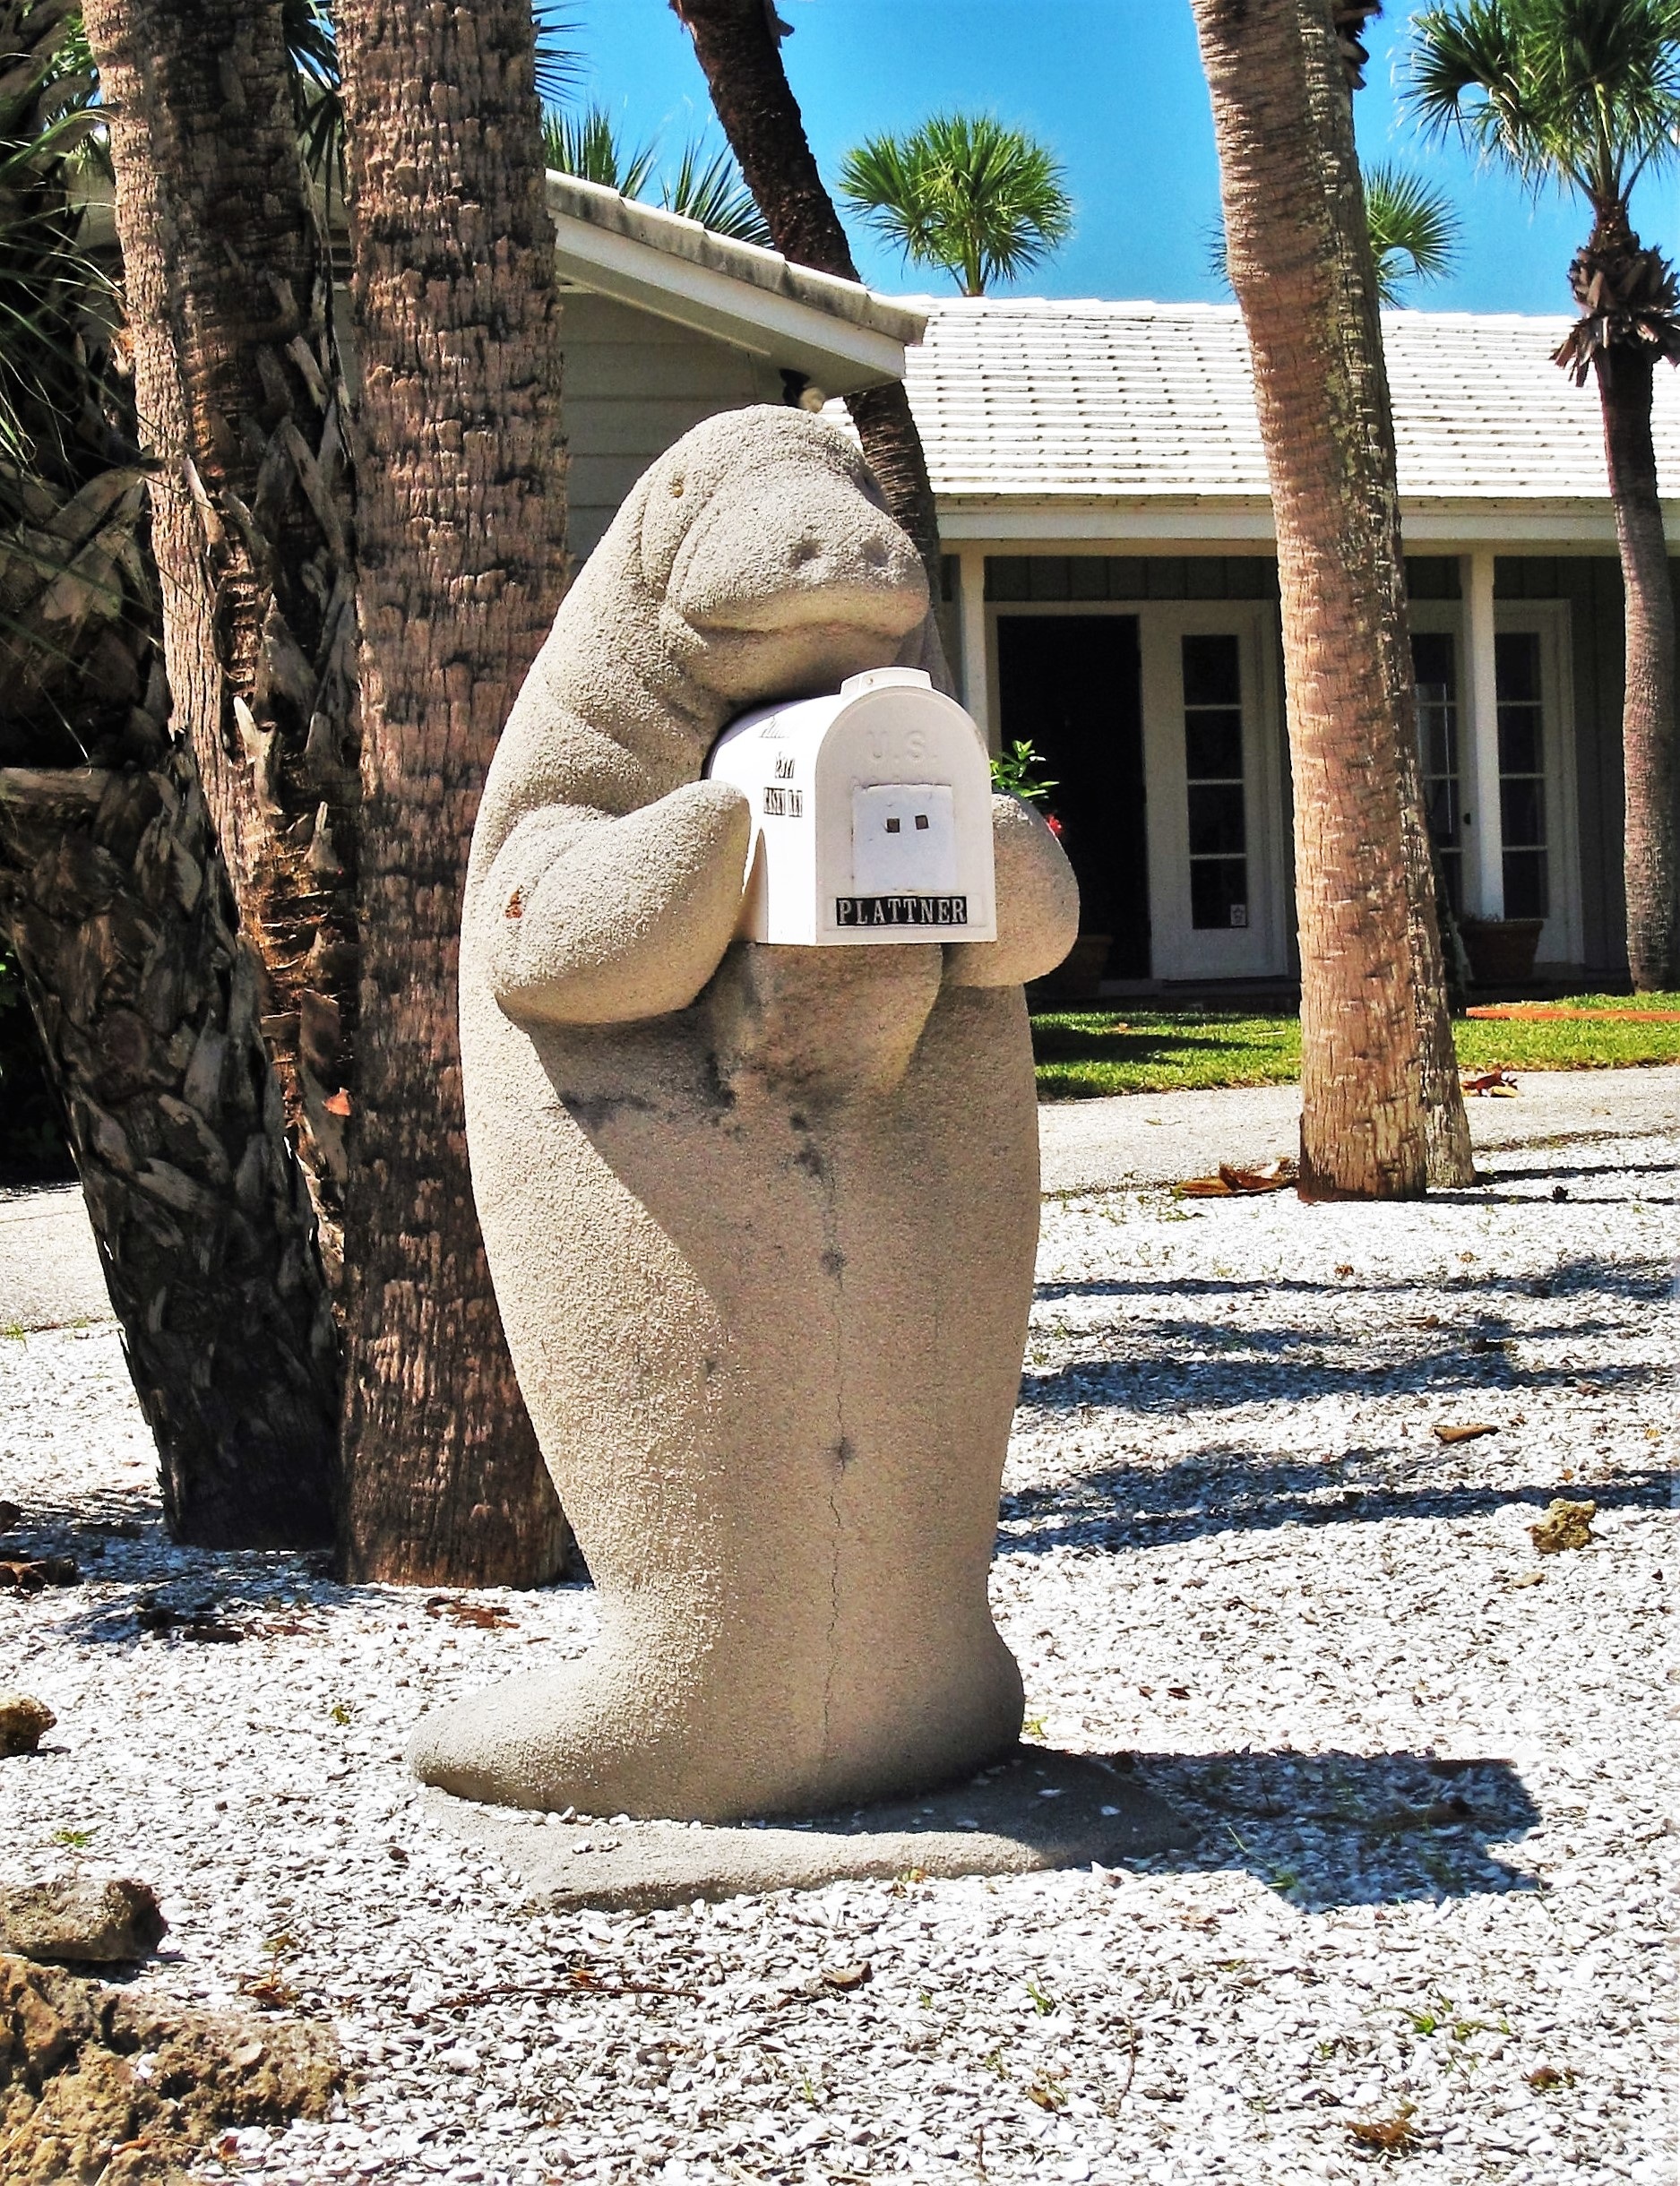
monument, statue, usa, garden, mailbox, deco, sculpture, memorial, art, original, carving, florida, subject, manatee, manati, typical florida